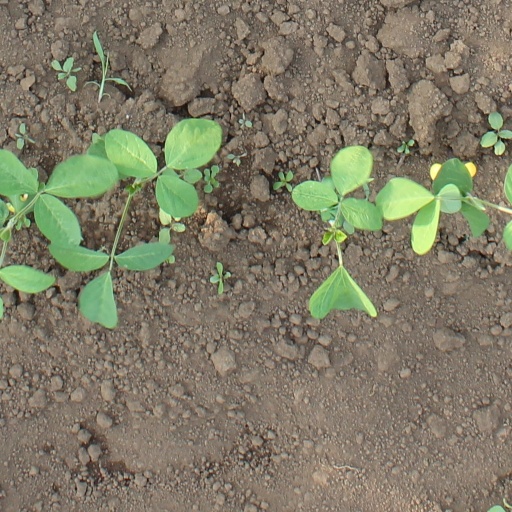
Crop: soybean